Symbion Power

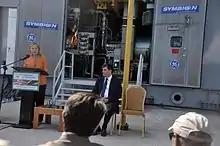
Hillary Clinton delivers remarks at the Symbion Power Plant in Dar es Salaam, Tanzania.

Symbion Power is a US power engineering and construction firm that has operations in Iraq and Afghanistan. Since 2005 Symbion has been responsible for the construction of transmission and distribution facilities throughout Iraq. In 2005/2006 the company was awarded $250 million of US funded competitively bid reconstruction work. Symbion is rated in the top 10 US firms using IRRF funds.